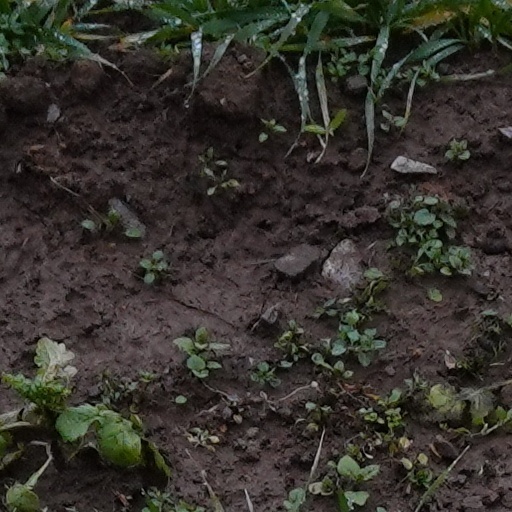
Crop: wheat